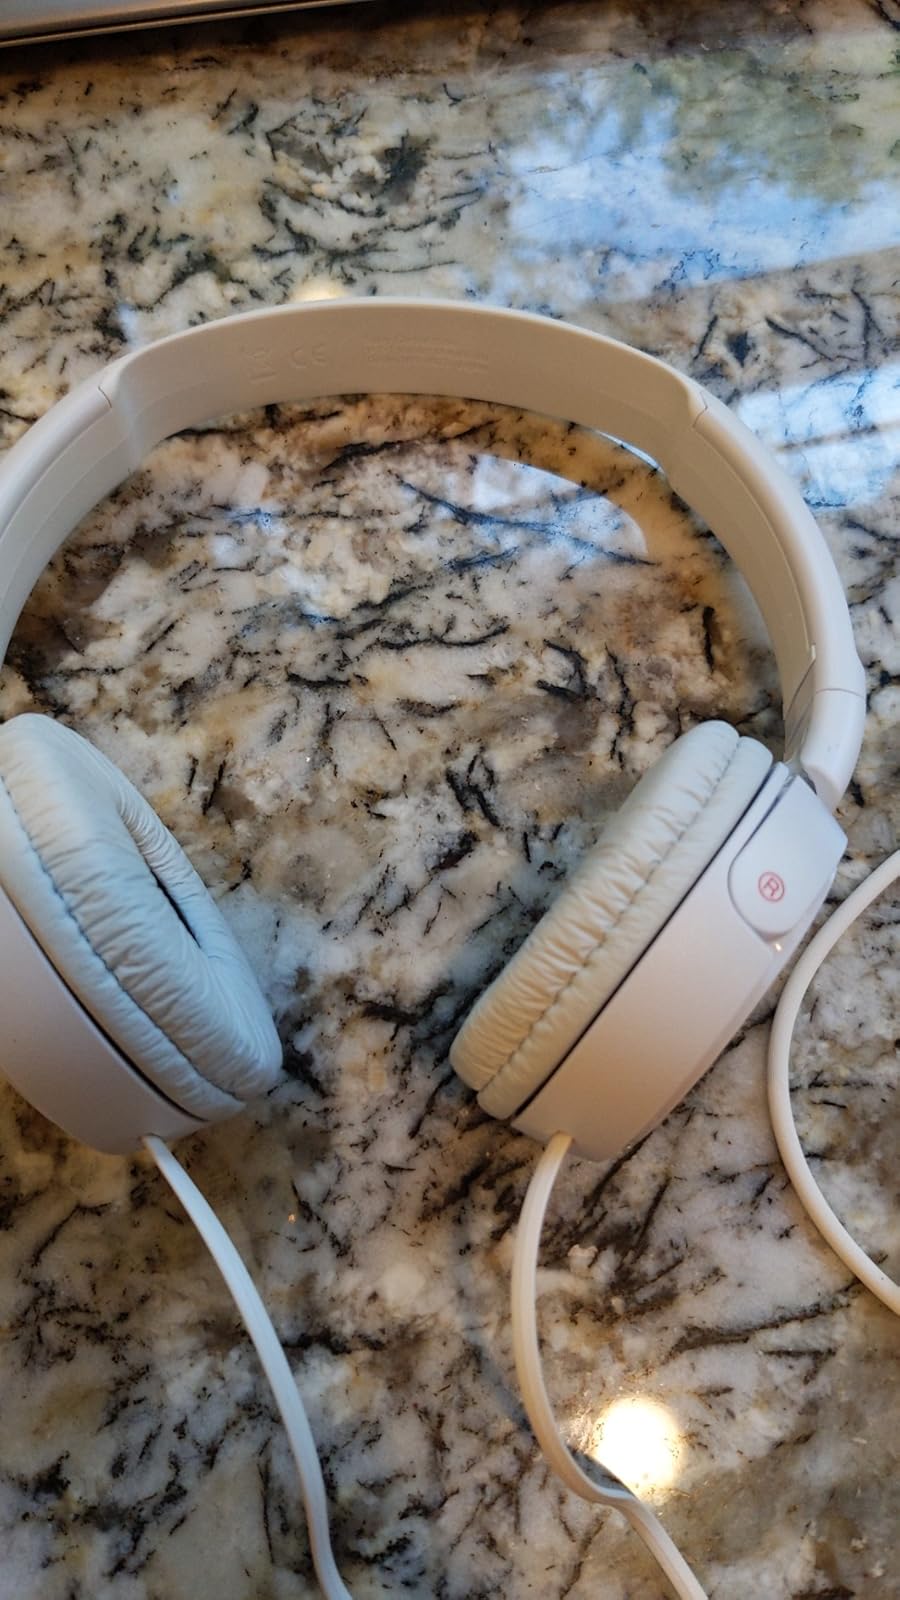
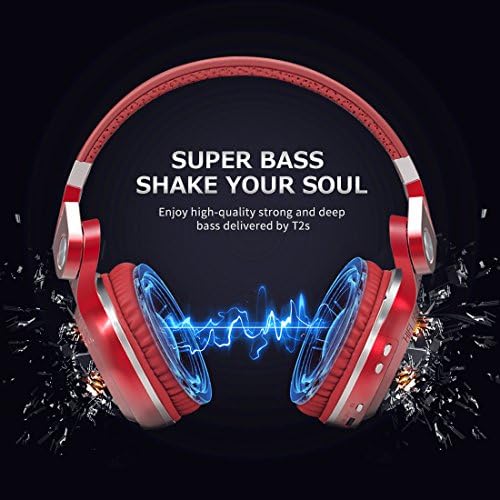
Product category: headphones
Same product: no